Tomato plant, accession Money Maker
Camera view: tilt-top (135 deg); turntable rotation: 60 degrees
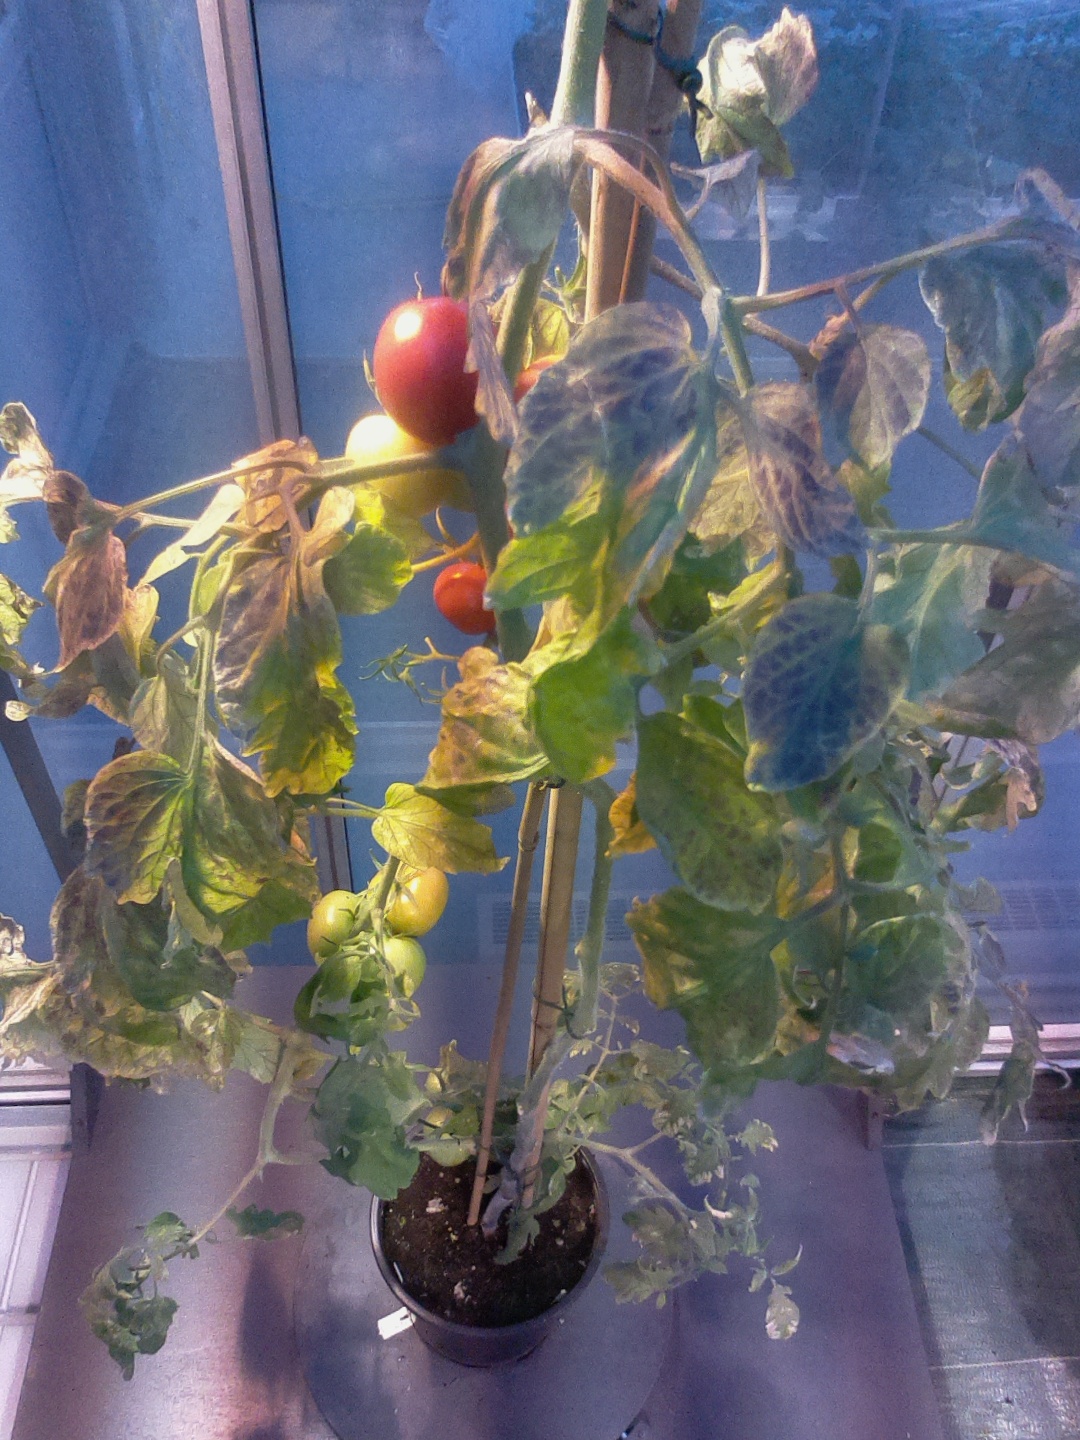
BBCH growth stage 87: 70%-80% of fruits show typical fully ripe color